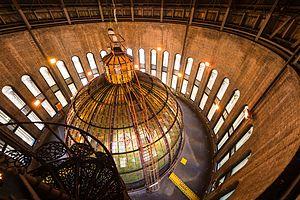
Le Queen Victoria Building est un bâtiment classé de la fin du XIXᵉ siècle conçu par l'architecte George McRae situé au 429-481 George Street dans le quartier central des affaires de Sydney, dans l'État de Nouvelle-Galles du Sud. Le bâtiment néo-roman est construit de 1893 à 1898 et mesure 190 mètres de long et 30 mètres de large. Les dômes sont construits par Ritchie Brothers. Le bâtiment remplit un pâté de maisons délimité par les rues George, Market, York et Druitt. Conçu comme un marché, il a été utilisé à diverses autres fins, a subi un remodelage puis une dégradation jusqu'à sa restauration et son retour à son utilisation d'origine à la fin du XXᵉ siècle. L'édifice appartient à la ville de Sydney et a été ajouté au registre du patrimoine de l'État de la Nouvelle-Galles du Sud le 5 mars 2010.